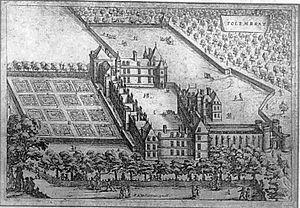
Folembray est une commune française située dans le département de l'Aisne, en région Hauts-de-France.